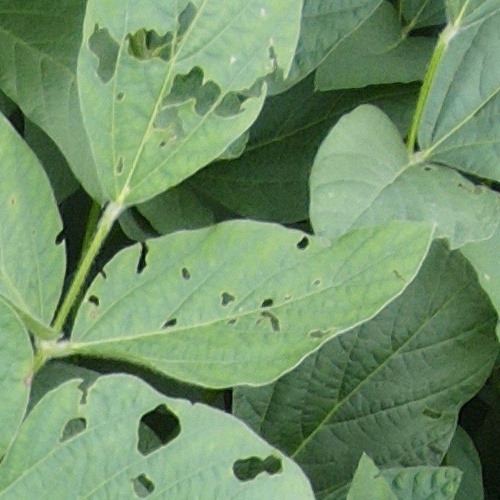
Label: Healthy